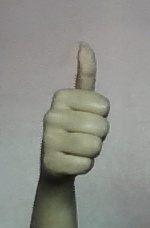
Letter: aleff